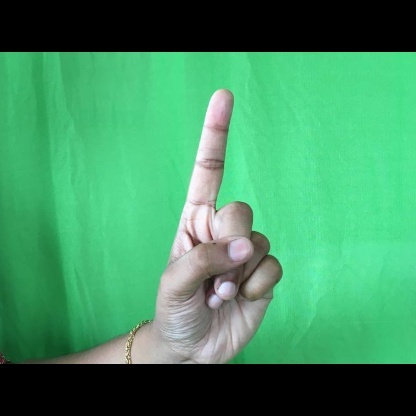
Mudra: Suchi